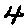
Label: 4